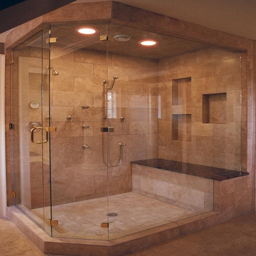
this is a nice little shower set up i built